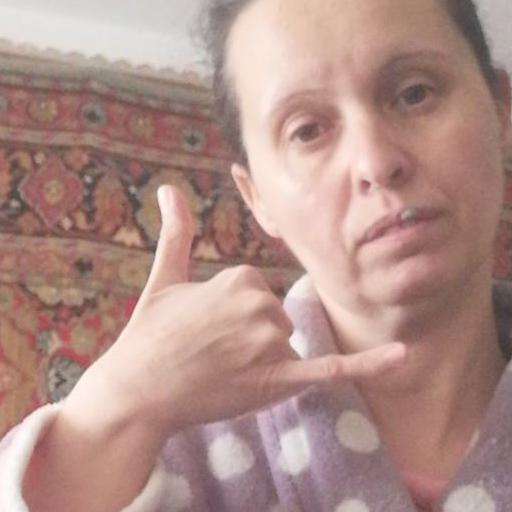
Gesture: call